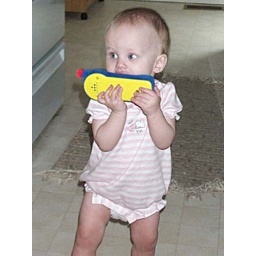
Laurel standing in the kitchen and chewing on her toy telephone.